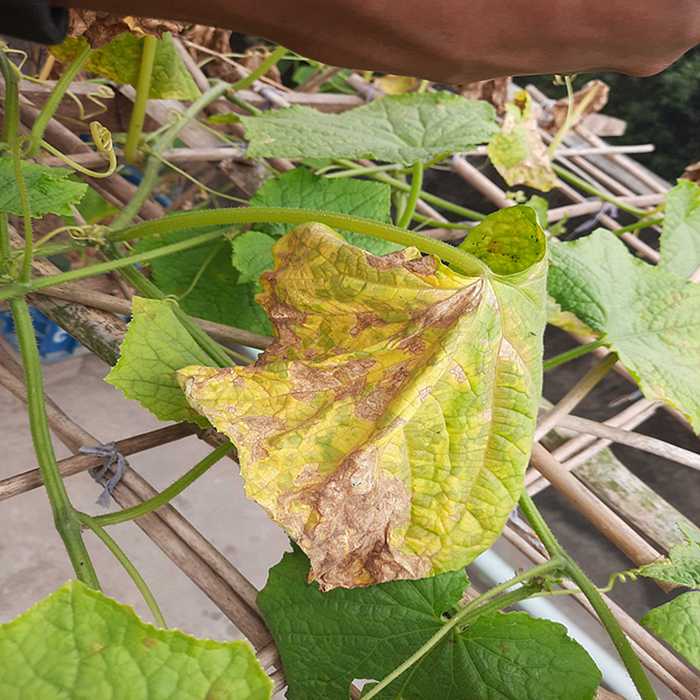
Plant: Cucumber
Label: Anthracnose lesions